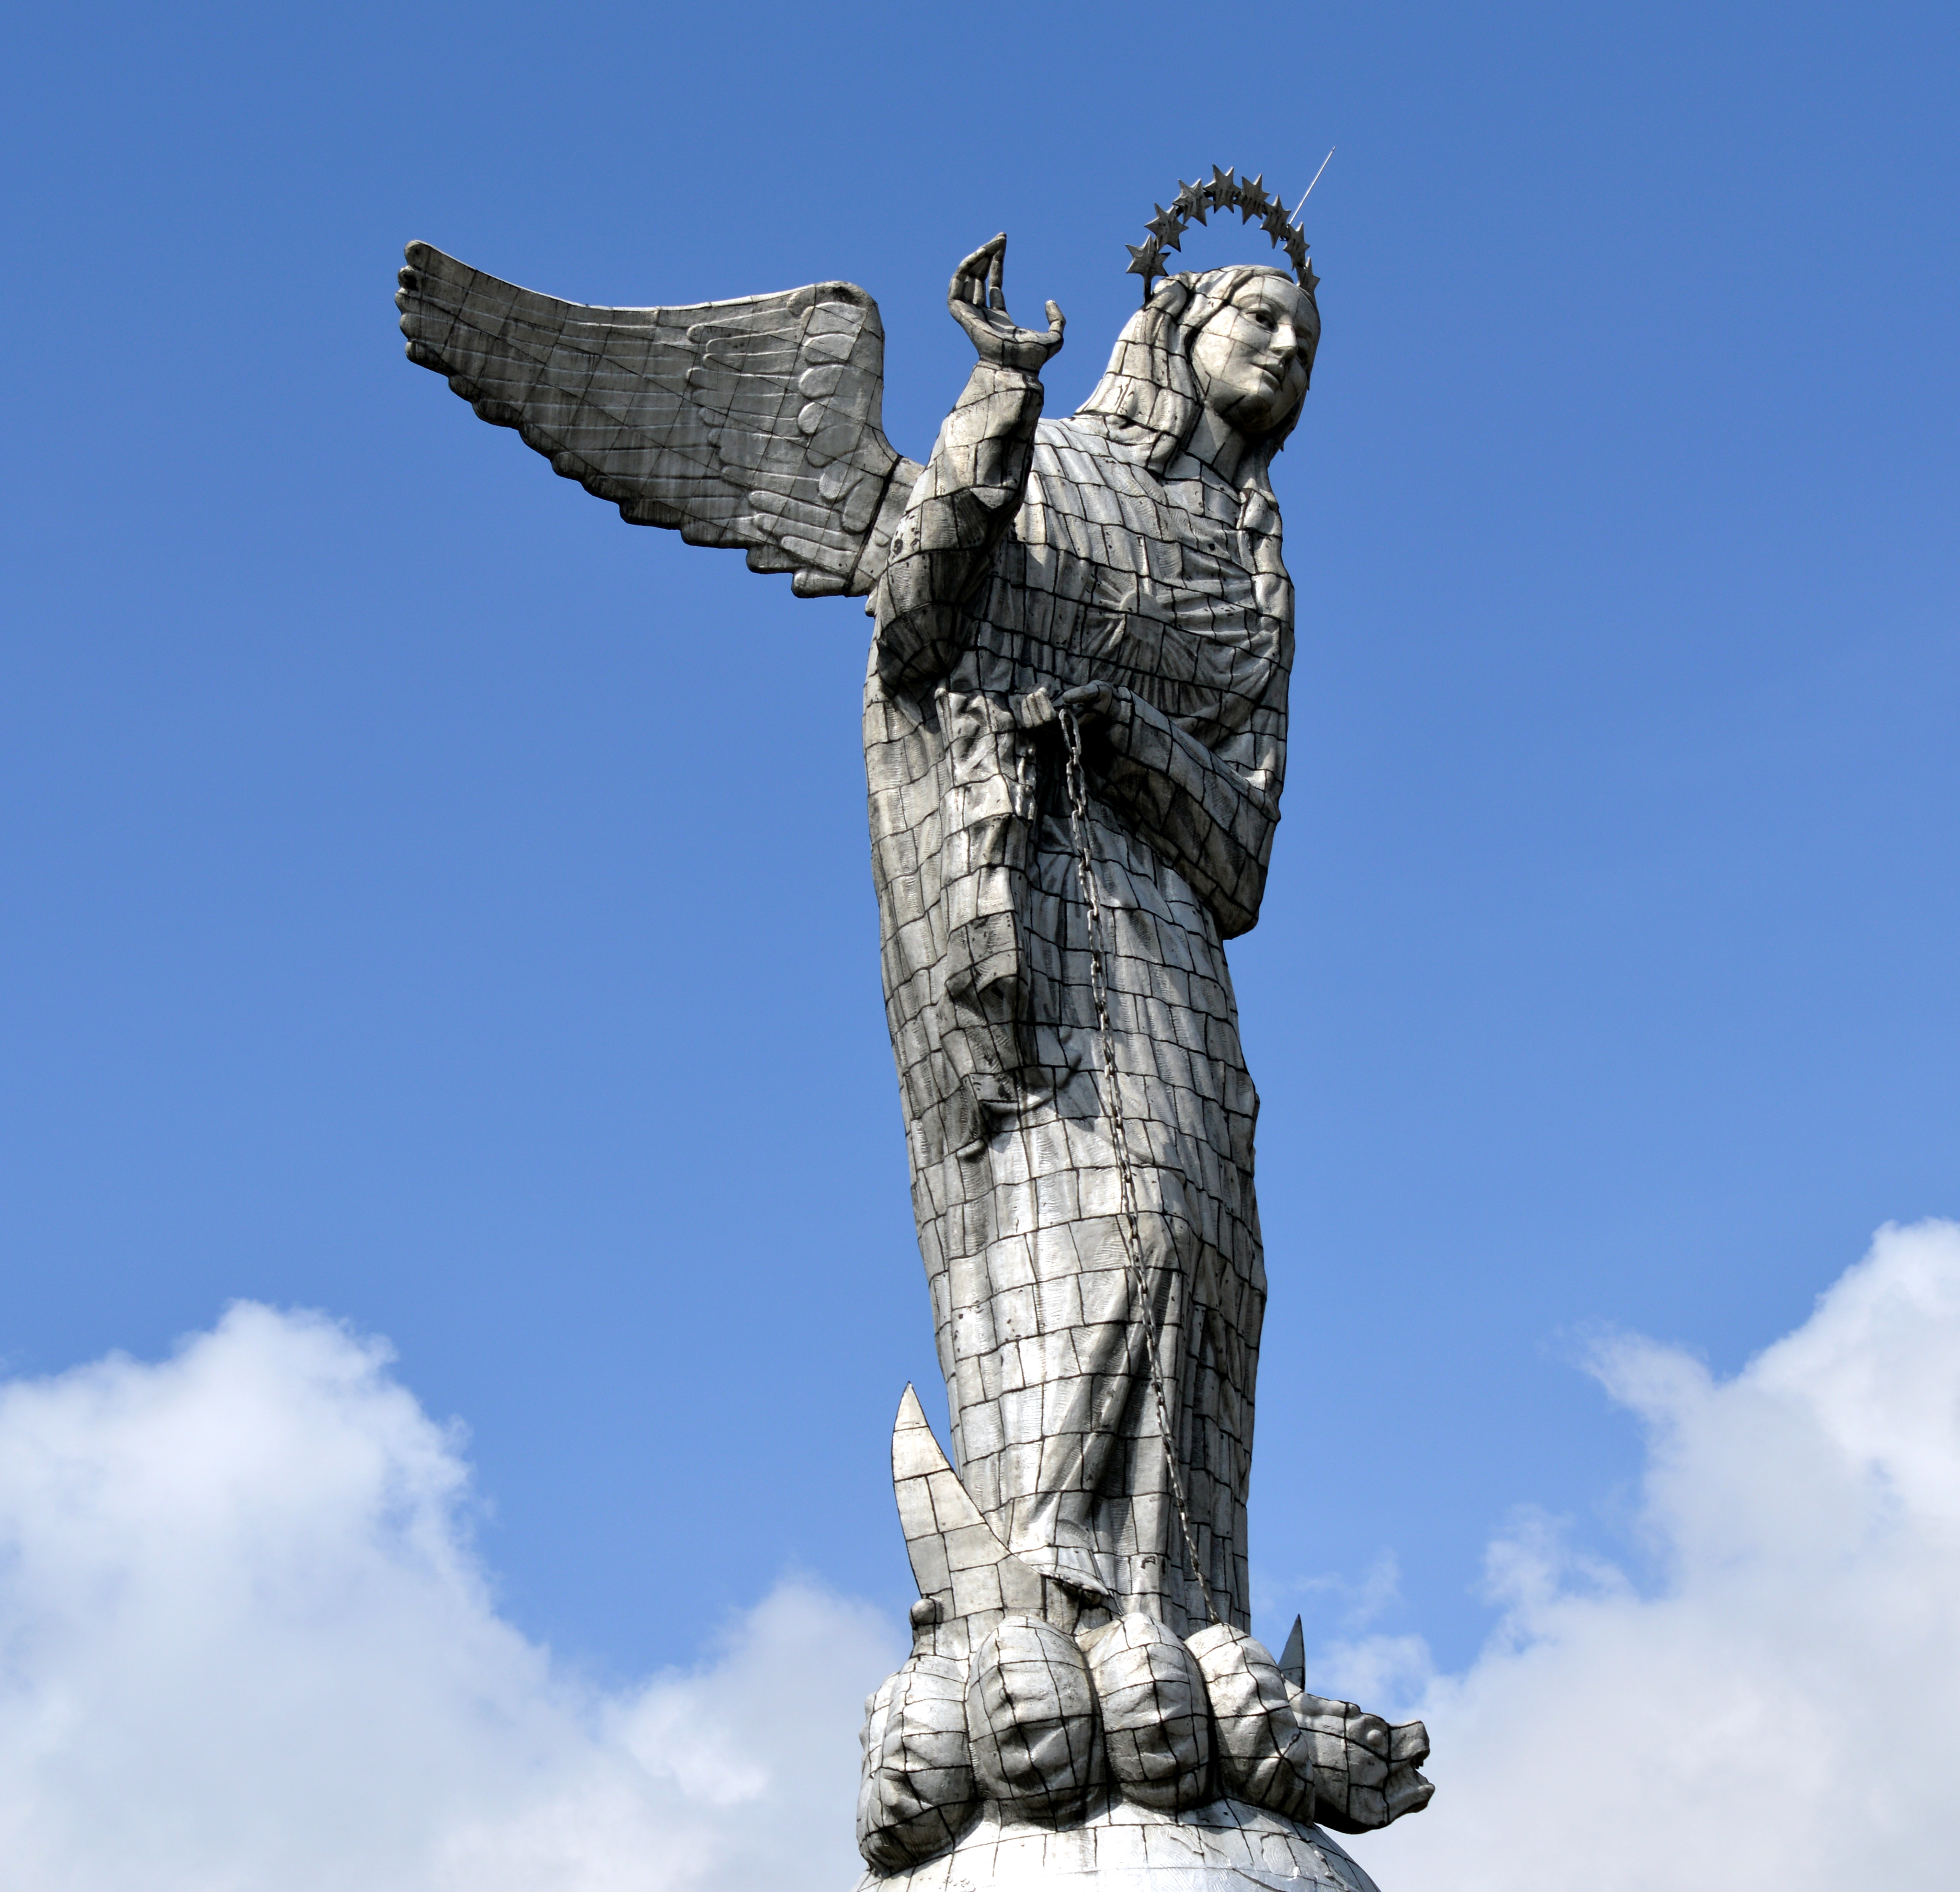
ecuador, quito, statue of maria, wing, architecture, landmark, tourism, south america, travel, statue, city, vacation, sculpture, monument, classical sculpture, national historic landmark, sky, memorial, stone carving, art, angel, falconiformes, nonbuilding structure, national monument